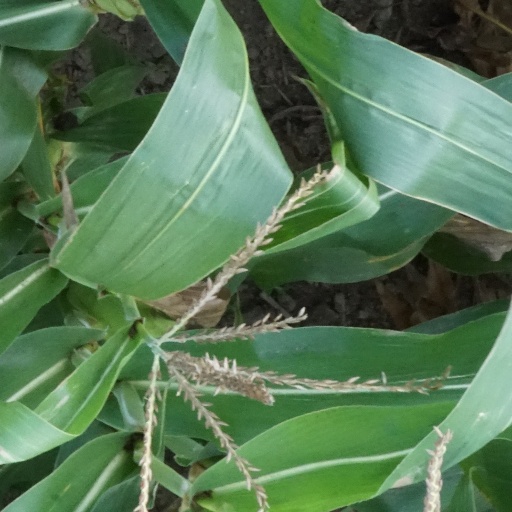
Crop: maize; corn